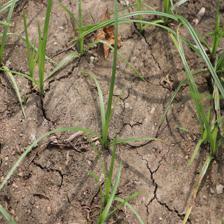
Label: Grass